San Damiano Cross

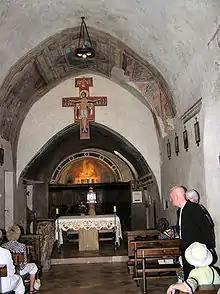
Copy now in the original position inside the Church of San Damiano

The San Damiano Cross is the large Romanesque rood cross before which St. Francis of Assisi was praying when he is said to have received the commission from the Lord to rebuild the Church. It hangs in the Basilica of Saint Clare ("Basilica di Santa Chiara") in Assisi, Italy, with a replica in its original position in the church of San Damiano nearby. Franciscans cherish this cross as the symbol of their mission from God.